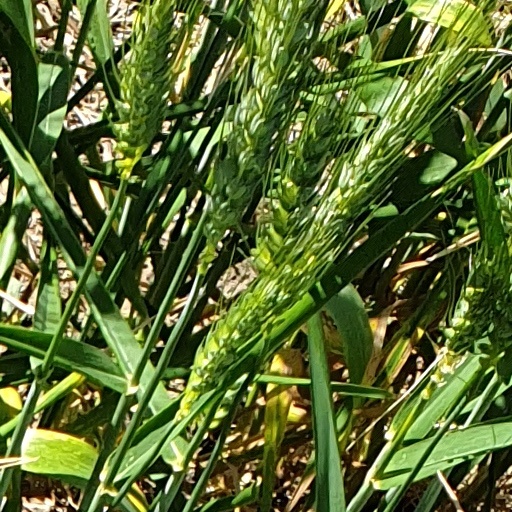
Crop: wheat